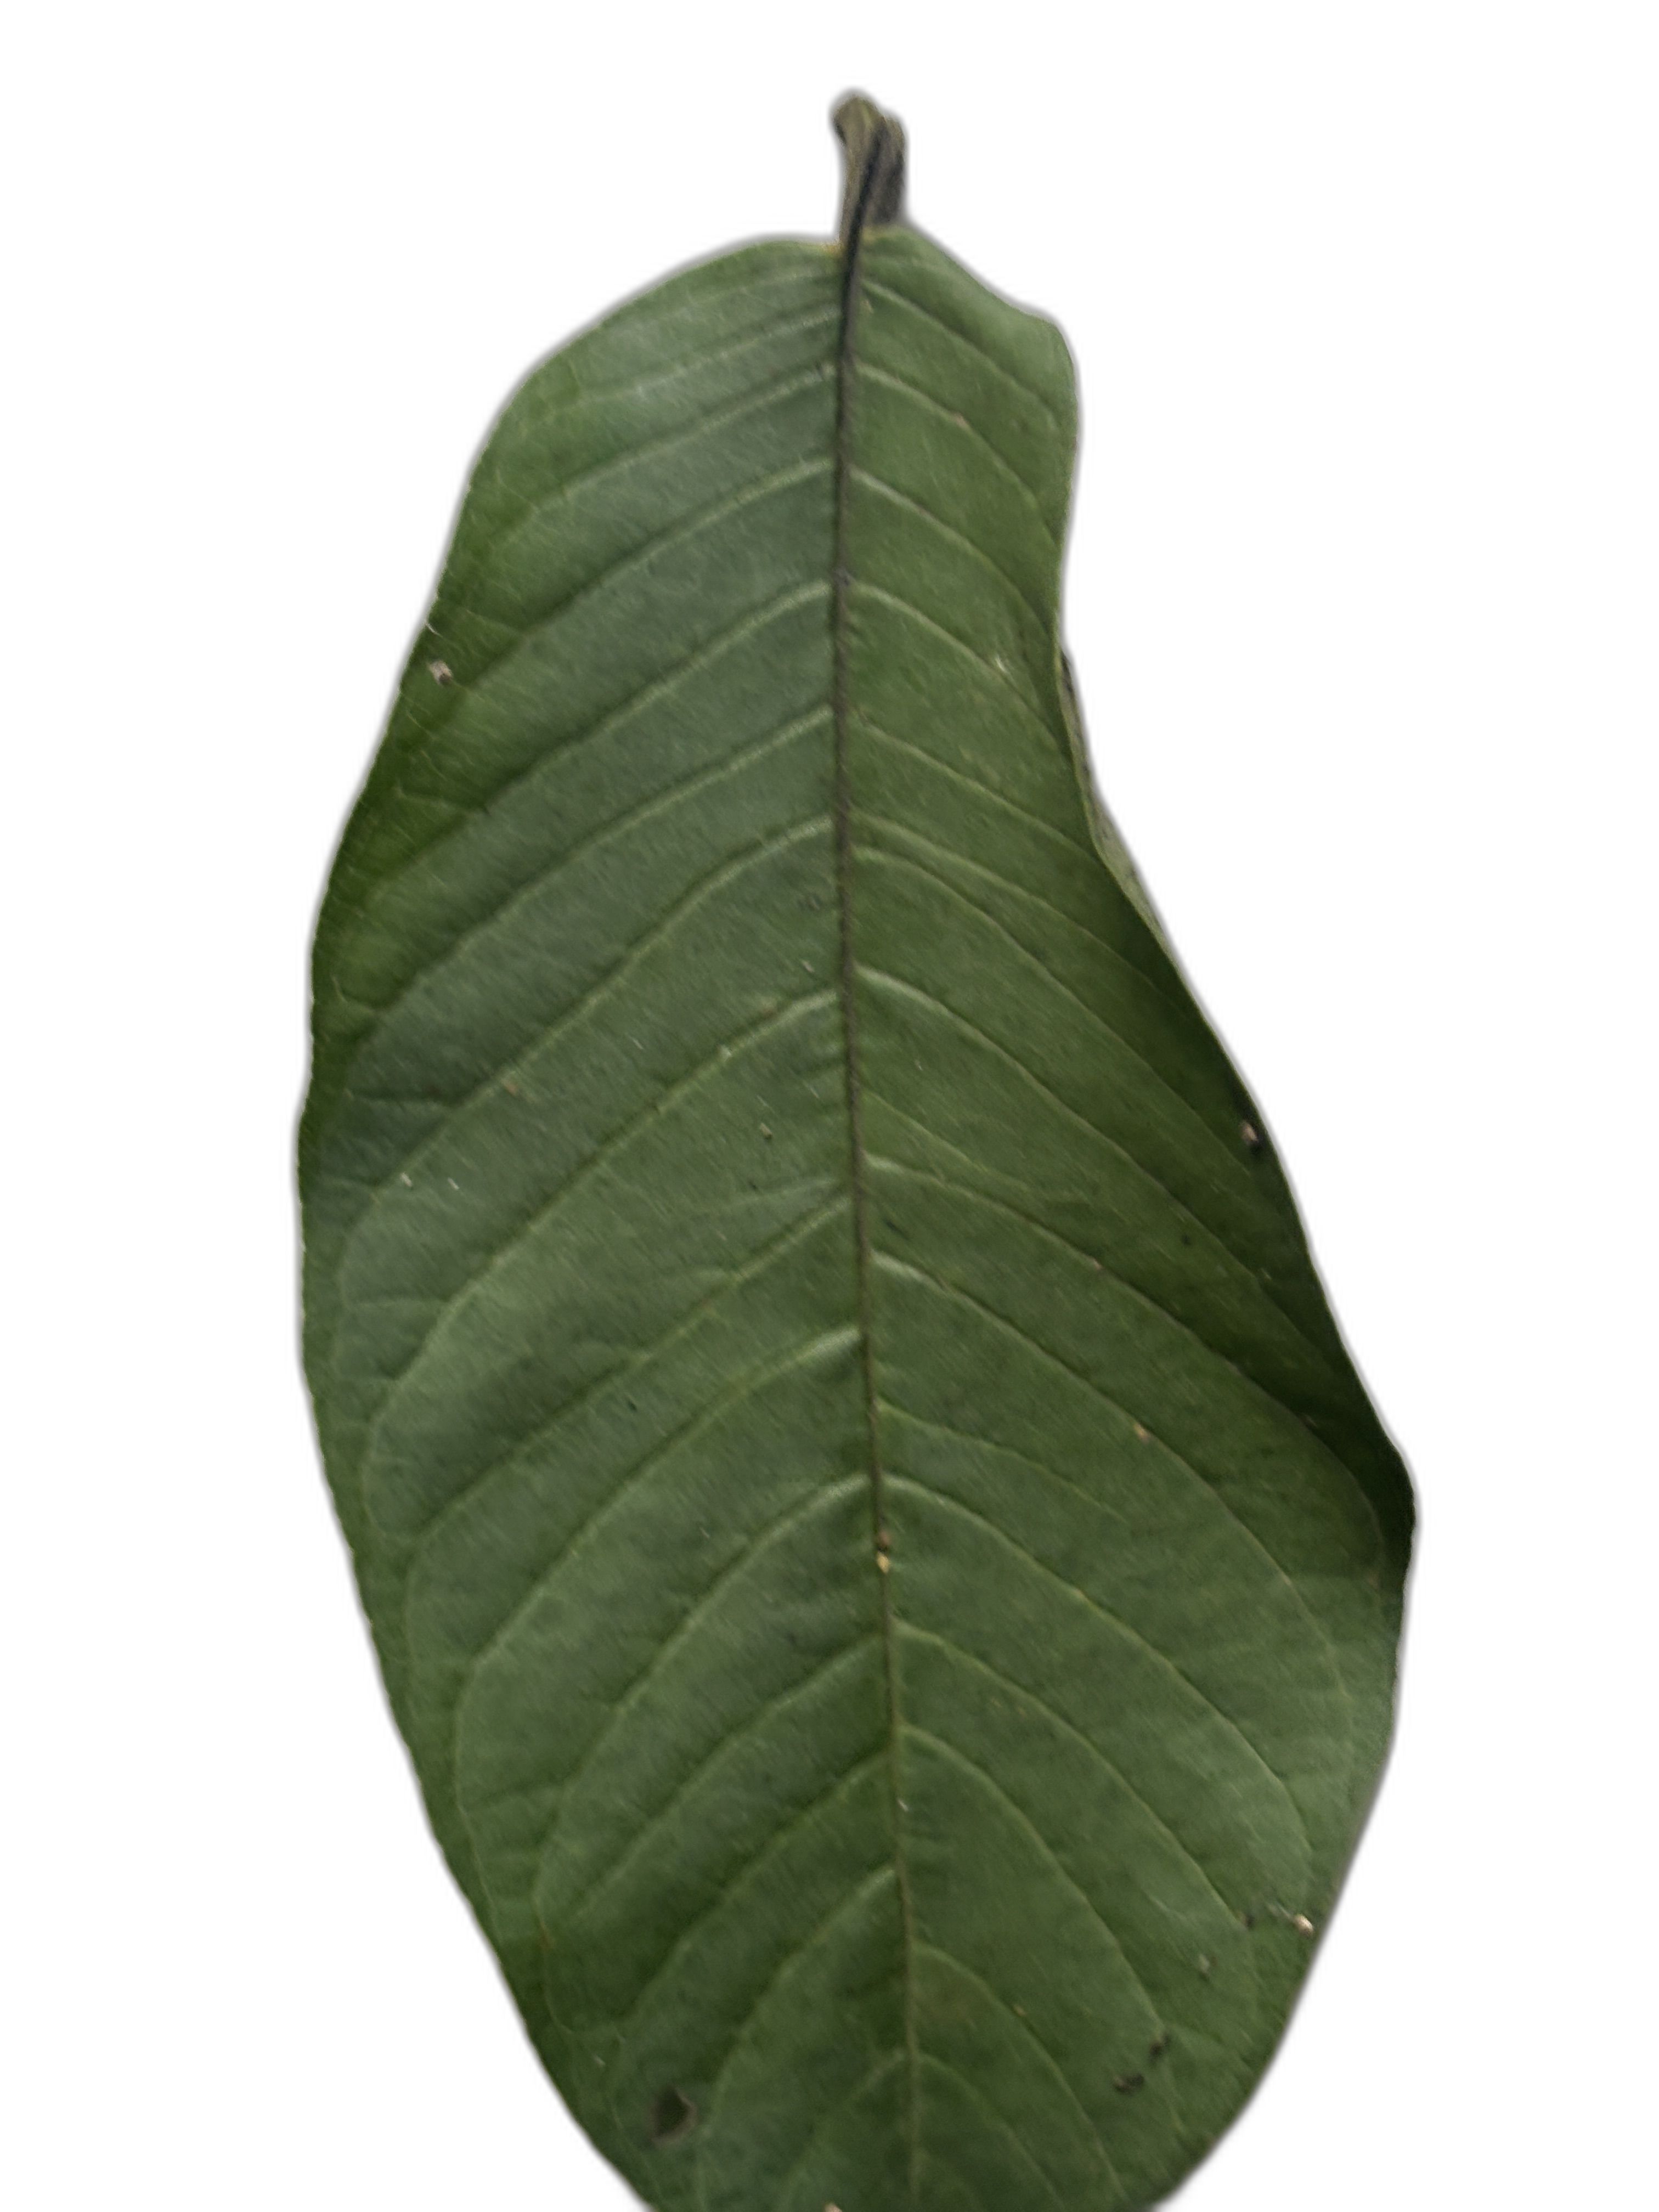
Plant part: leaf
Disease: Healthy